Microscopic scale

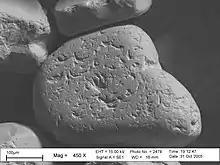
The impact marks and features on this single grain of sand can be clearly viewed through an electron microscope.

Amongst optical microscopes, the utilised objective lens dictates how small of an object can be seen. These varying objective lenses can change the resolving power of the microscope, which determines the shortest distance that somebody is able to distinguish two separate objects through that microscope lens. It is important to note that the resolution between two objects varies from individual to individual, but the strength of the objective lenses can be quantified.